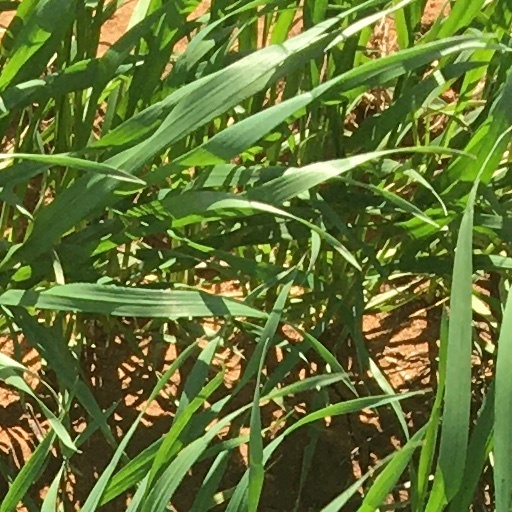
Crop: wheat